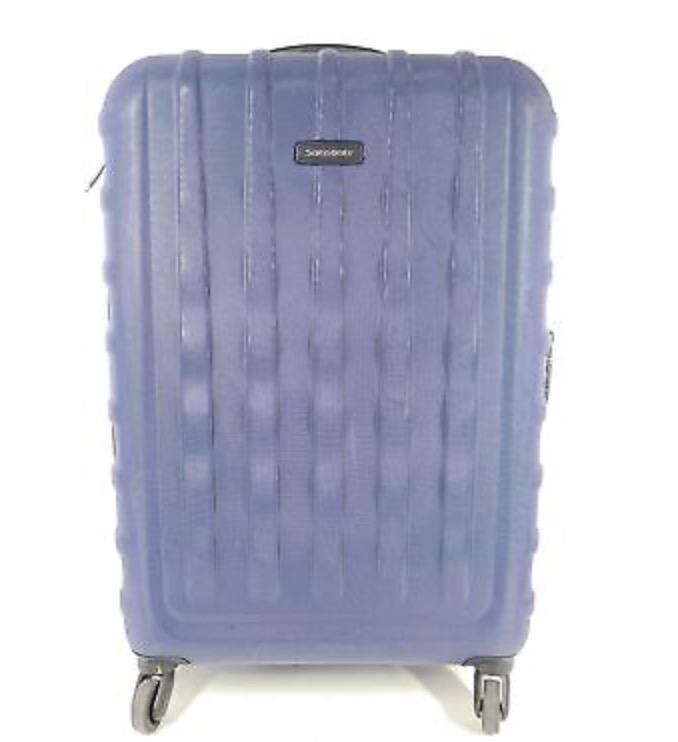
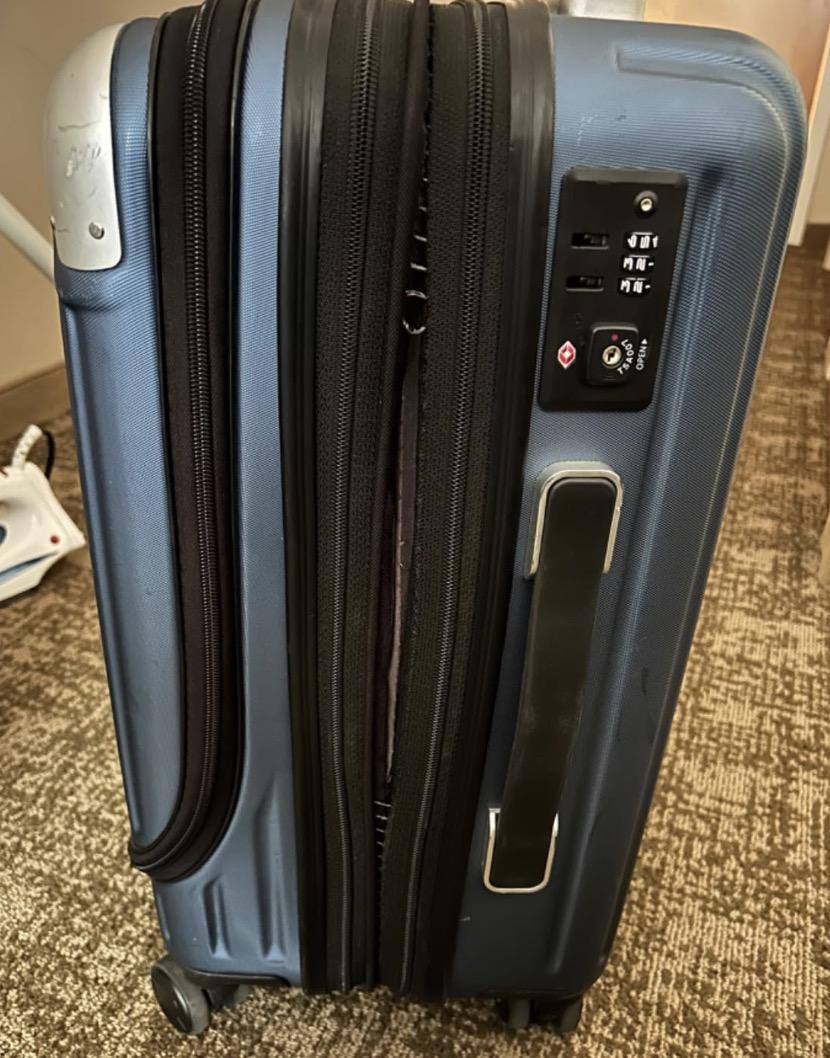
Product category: items_tea
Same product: no